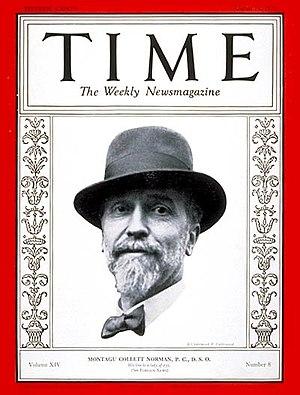
Montagu Collet Norman, 1ᵉʳ baron Norman, est un banquier anglais connu pour avoir été le gouverneur de la Banque d'Angleterre de 1920 à 1944 durant une des plus rudes périodes qu'ait connu l'économie britannique. Il est connu pour son apparence raffinée et artistique.